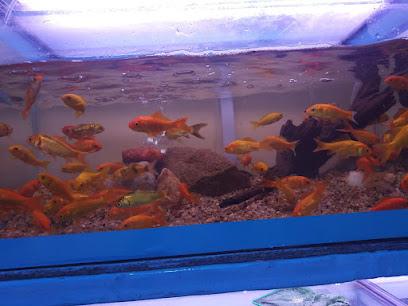
Chonbo maalumu klilicho tengeneza kwa umbo la mstari mraba na rangi ya bluu kinacho tumika kuhifadhi samaki, kikiashiria kuwa ni chombo kinacho tumika kwa ajiri ya ufugaji wa samaki.